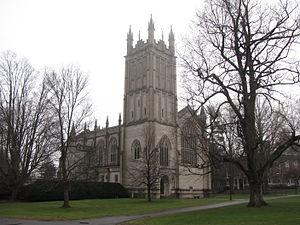
Groton est une municipalité du comté de Middlesex, dans l’État du Massachusetts, fondée en 1655. Sa population s’élevait à 10 646 habitants lors du recensement de 2010.
La Groton School est une école privée épiscopalienne située à Groton, dans le Massachusetts. Environ 350 élèves des deux sexes sont inscrits dans cet établissement de l'enseignement secondaire créé en 1884.